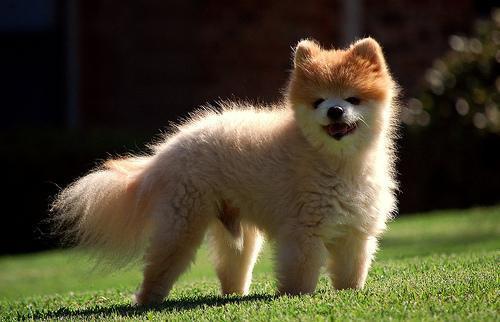
pomeranian